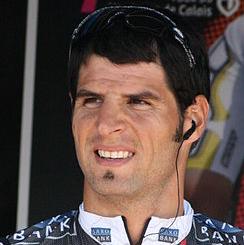
Age: 28